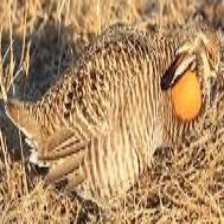
Species: GREATER PRAIRIE CHICKEN
Scientific name: TYMPANUCHUS CUPIDO